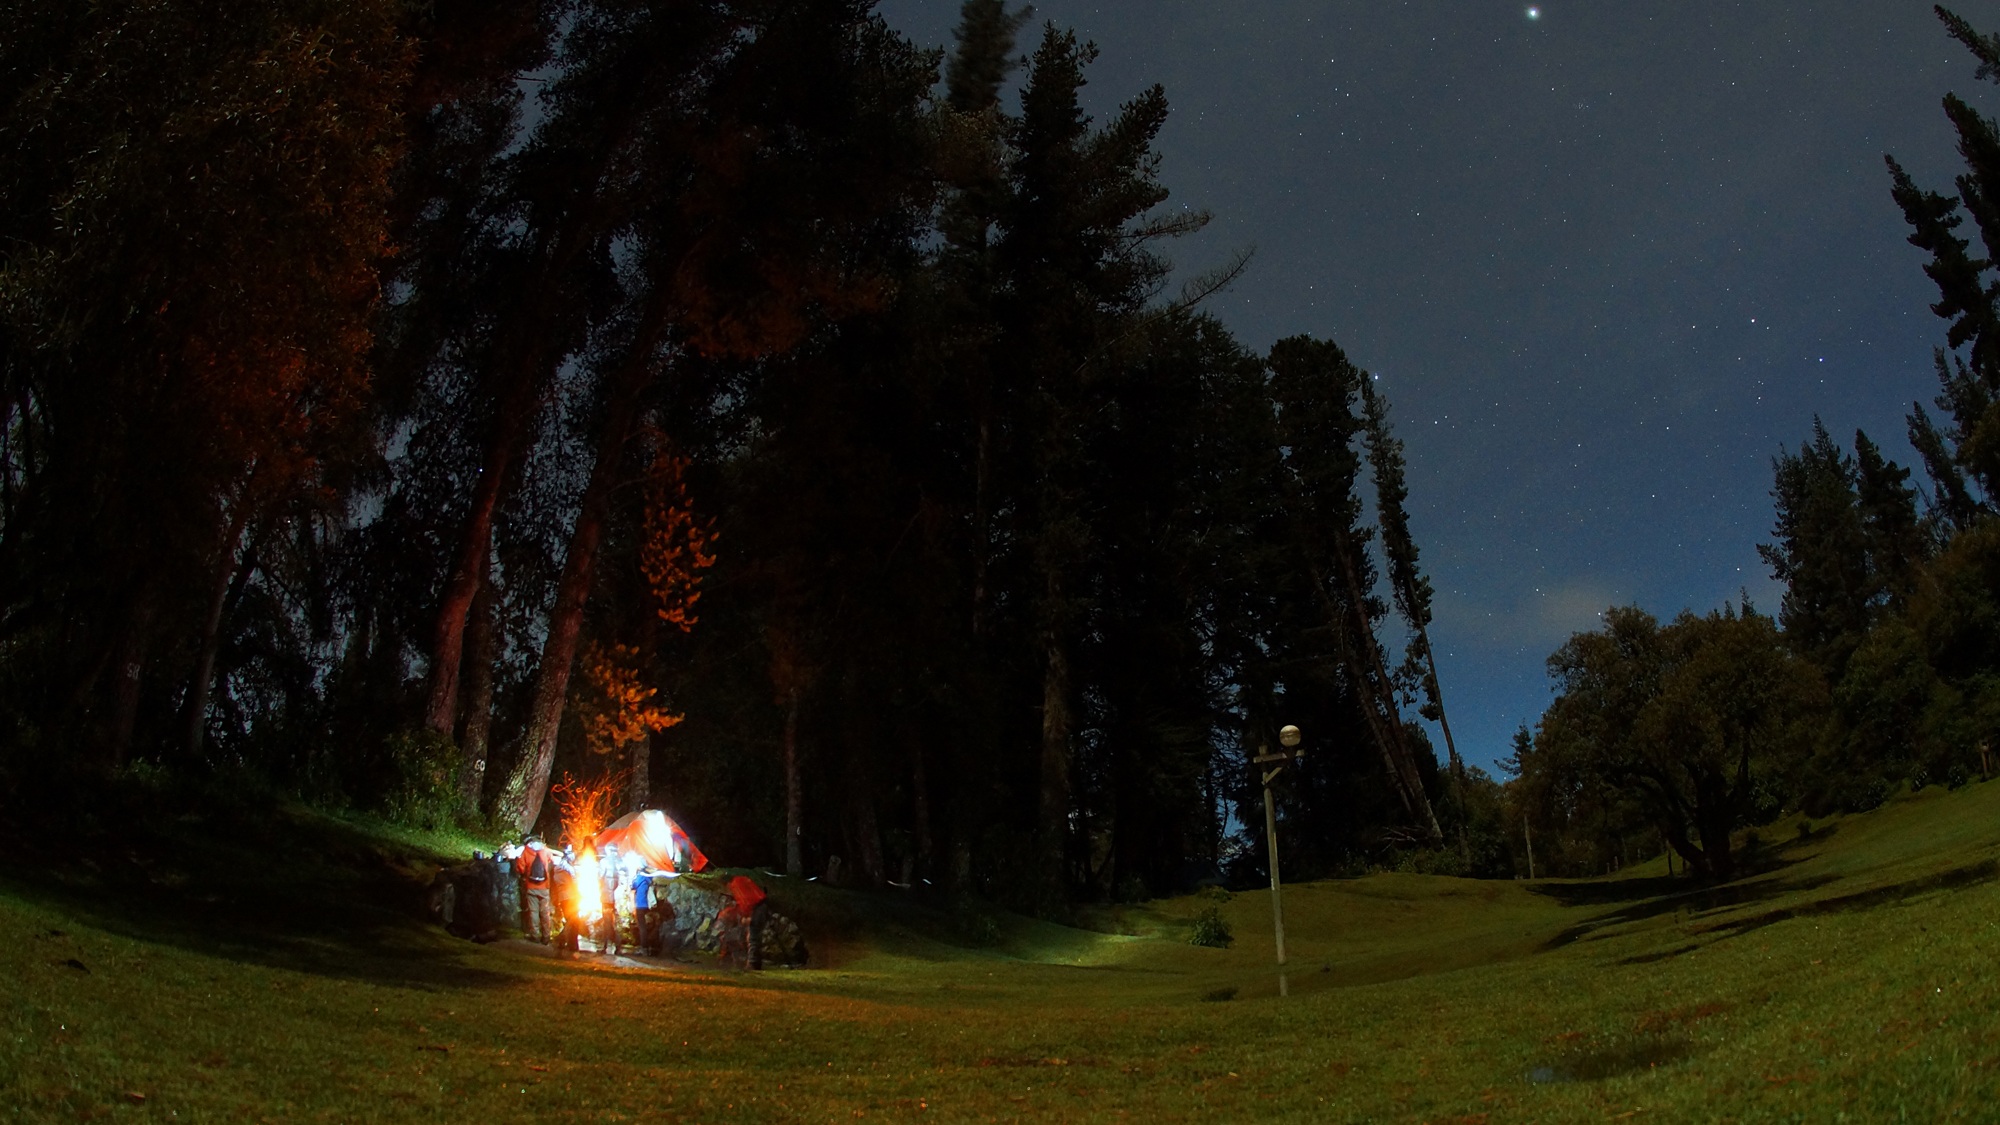
tree, nature, forest, wilderness, light, people, wood, hiking, night, sunlight, morning, smoke, vacation, travel, dark, evening, food, cooking, hike, natural, autumn, holiday, kitchen, flame, fire, darkness, firewood, black, together, camping, campfire, bonfire, cook, picnic, outdoors, camper, friends, trekking, camp, stars, dinner, habitat, weekend, friendly, ecuador, screenshot, cotopaxi, natural environment, atmospheric phenomenon, woody plant, el boliche